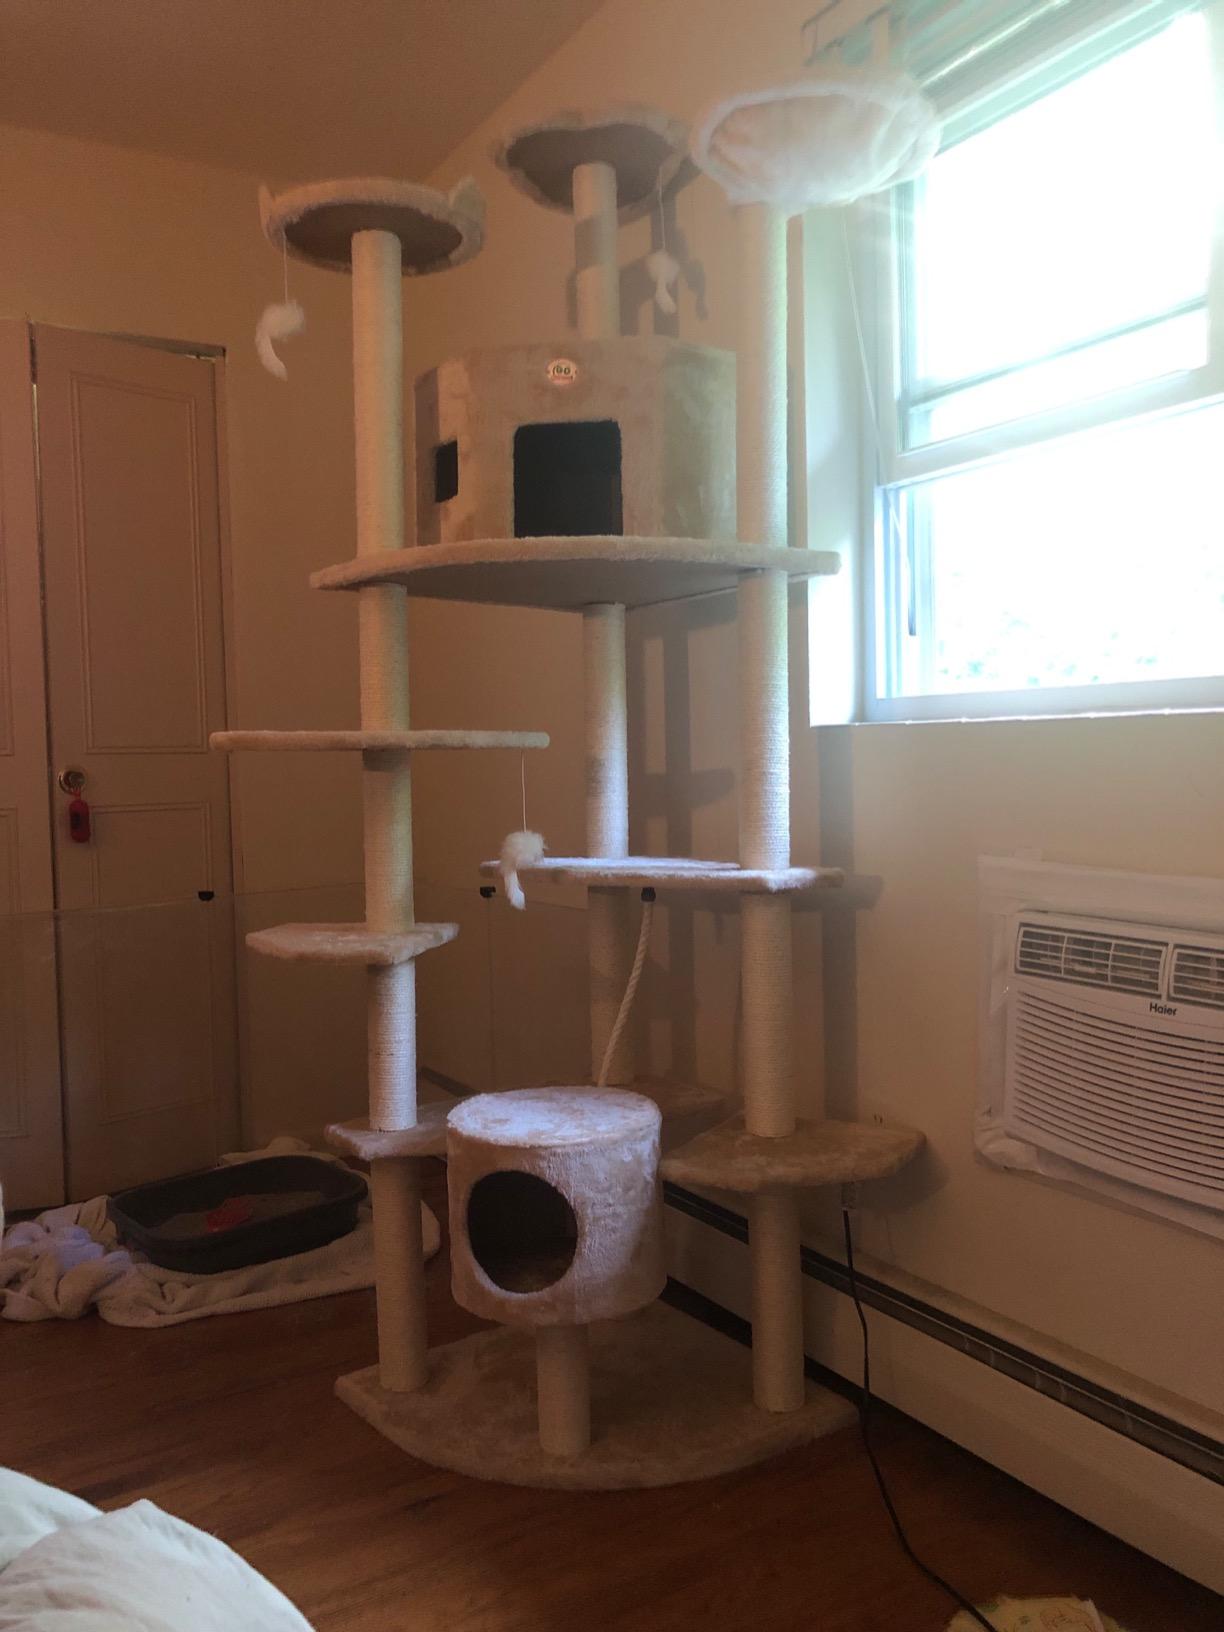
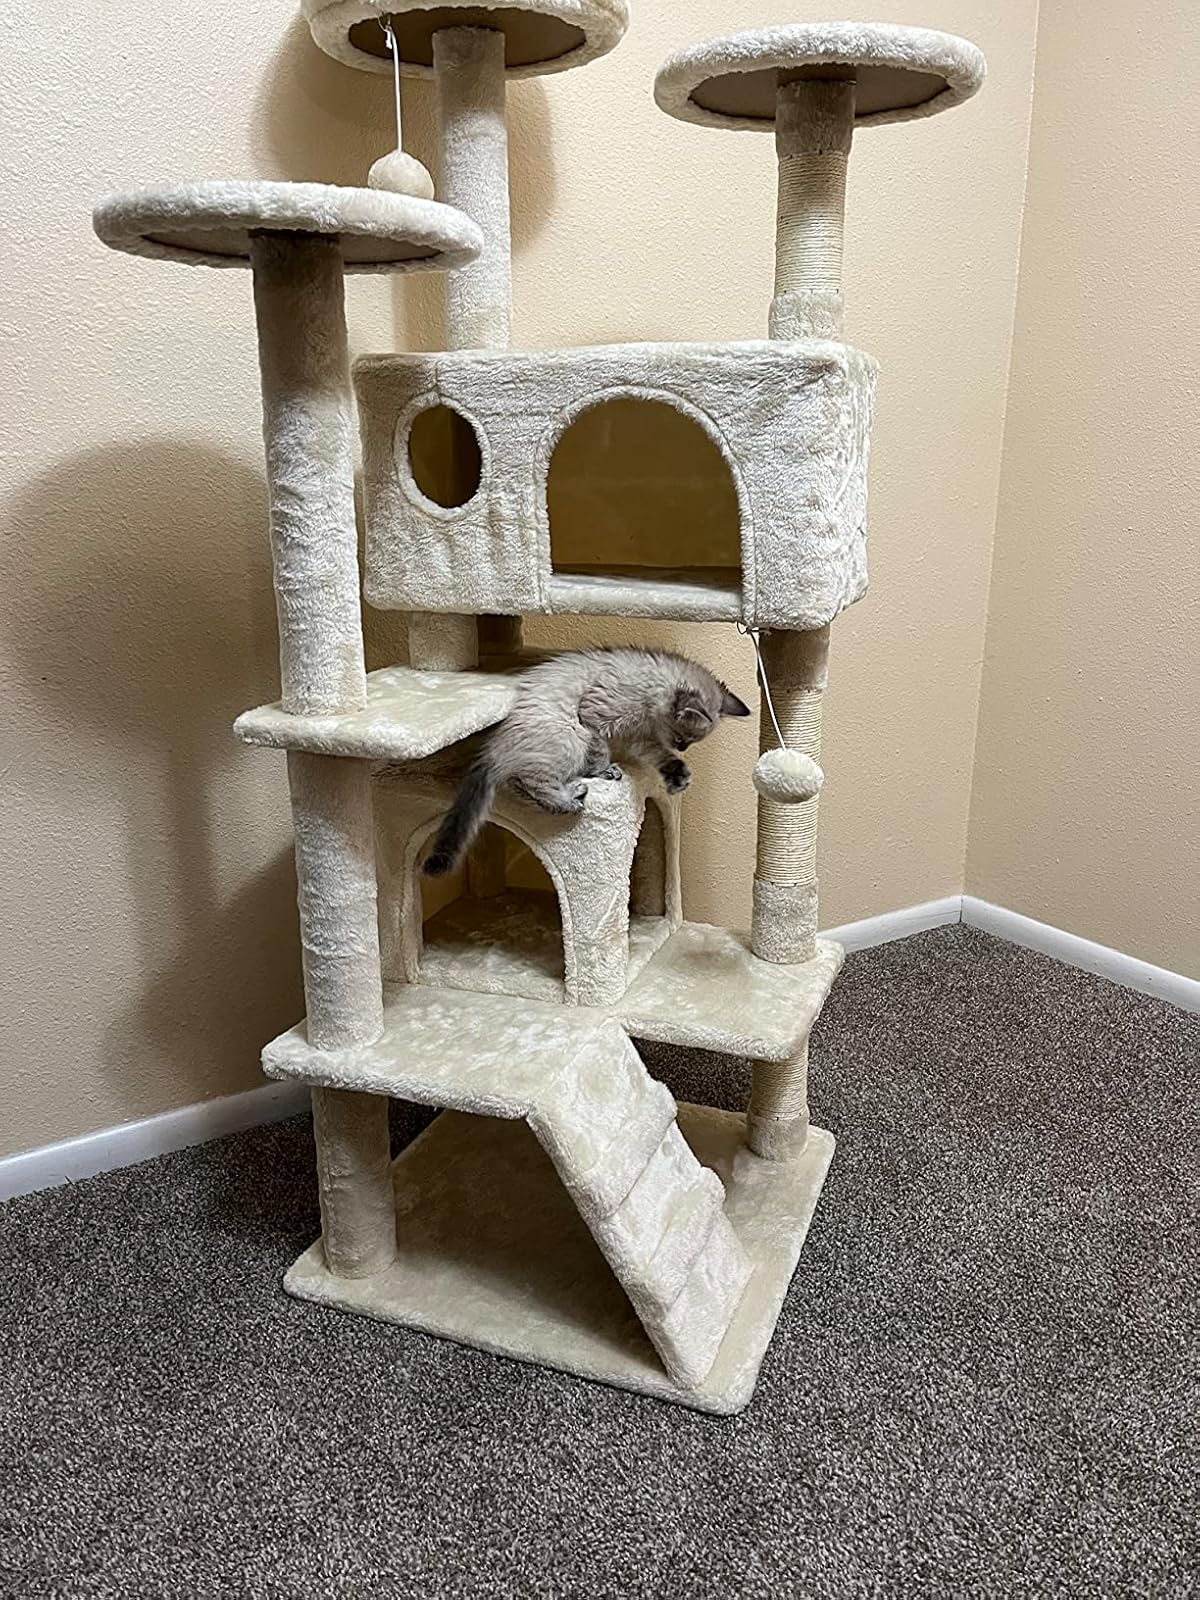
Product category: items_cat tree
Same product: no